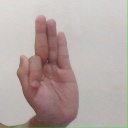
अक्षर: फ